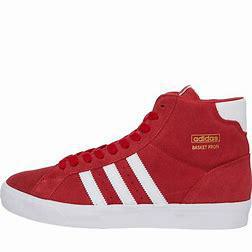
Brand: Adidas
Model: Basket Profi